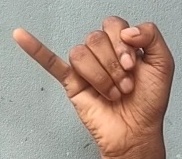
ASL sign: J